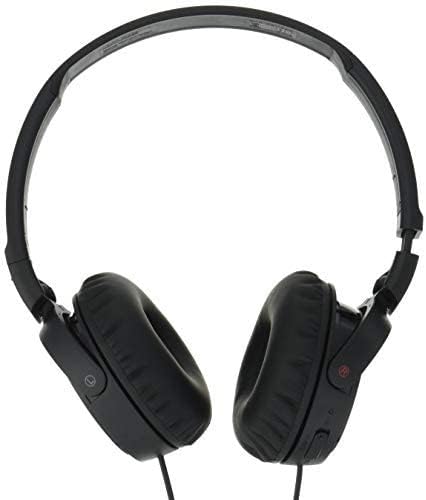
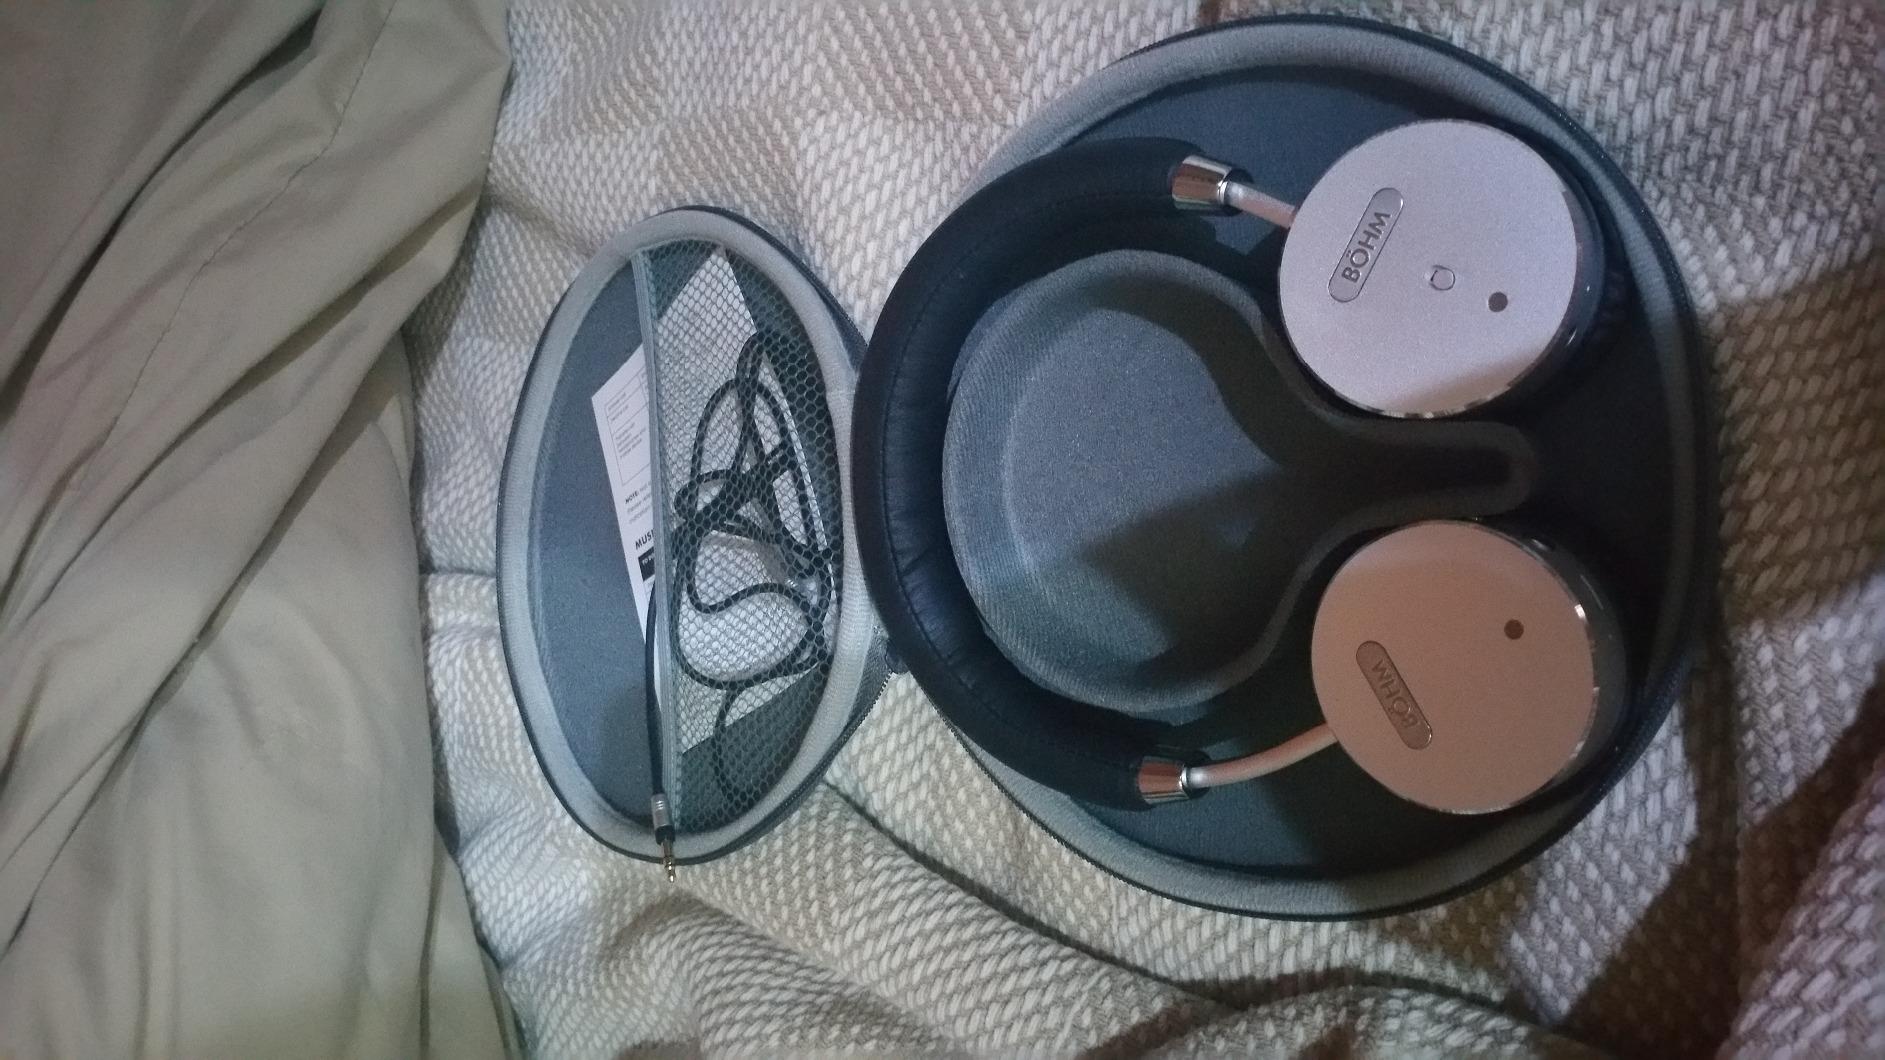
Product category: headphones
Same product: no